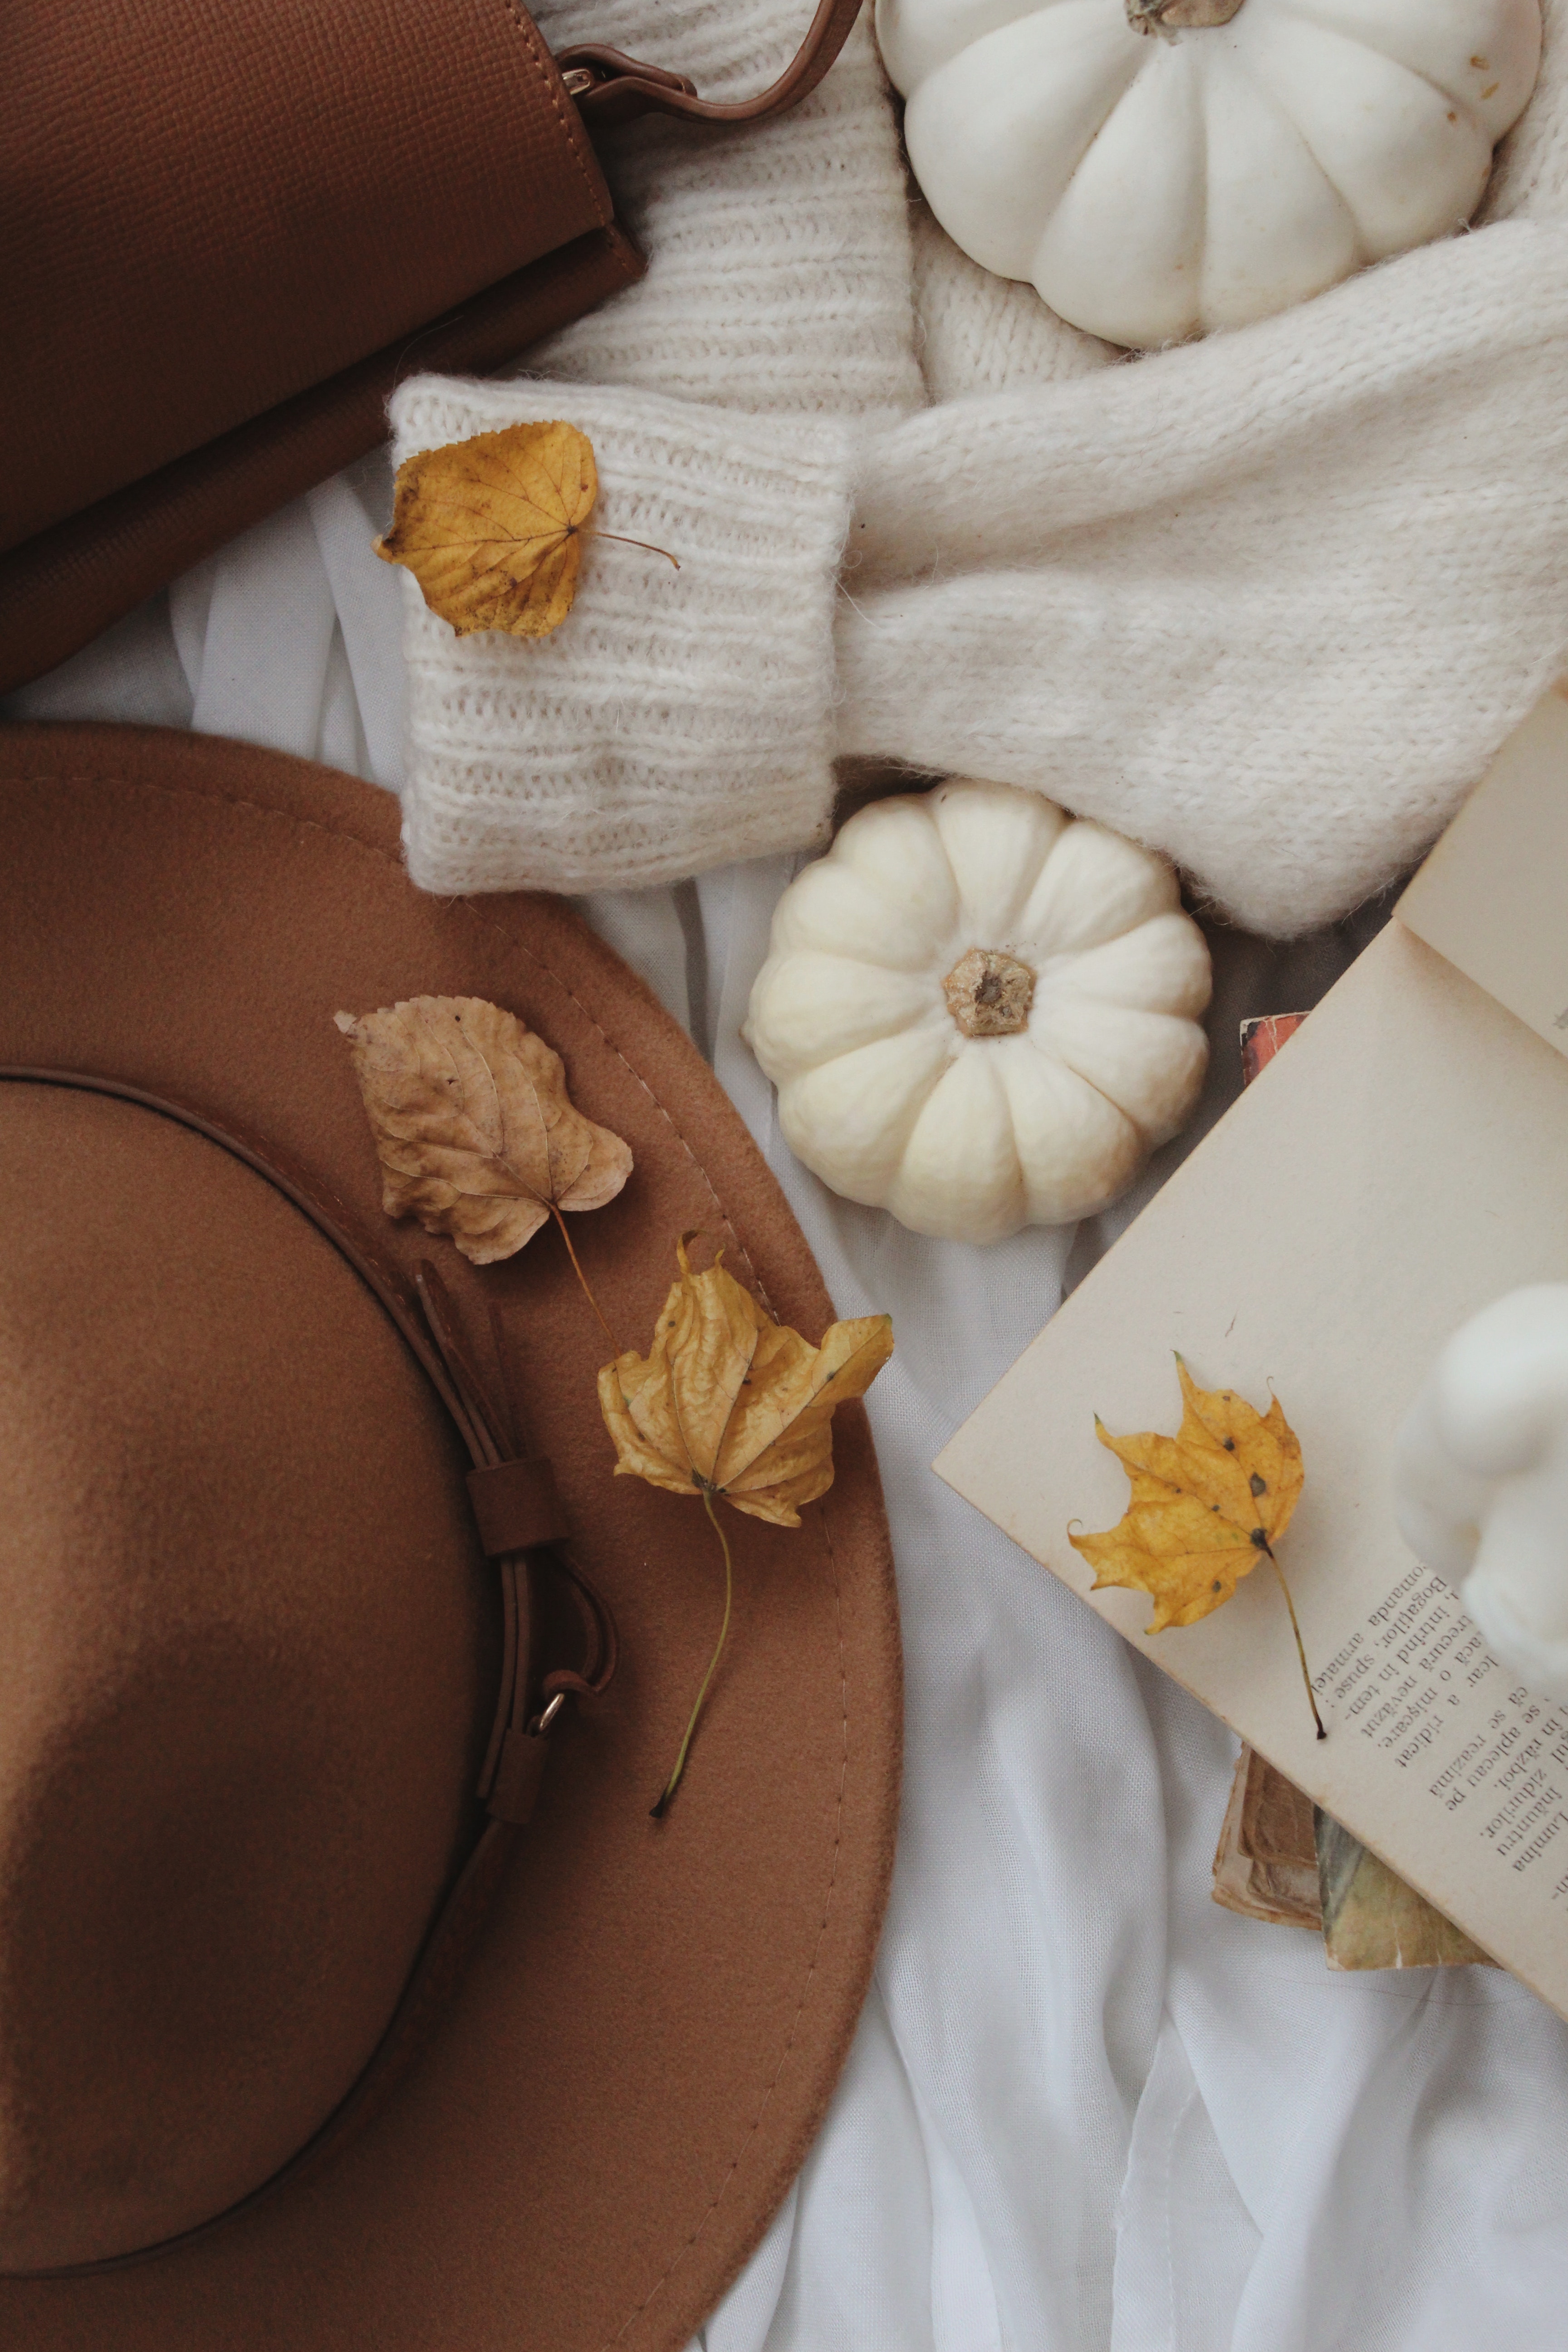
leaf, textile, petal, wood, cuisine, Material property, tablecloth, linens, flower, pattern, rectangle, dishware, fashion accessory, comfort, art, peach, paper, pillow, circle, bag, home accessories, needlework, stitch, craft, comfort food, bedding